Battle of the Narrow Seas

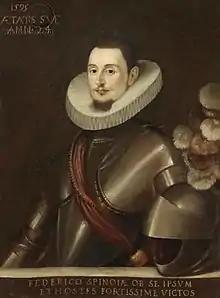
Federico Spinola

In 1602 Frederico Spinola, younger brother of Ambrogio Spinola, had distinguished himself as a soldier in the Army of Flanders and had succeeded in 1599 going through the English Channel and passing the straits of Dover unmolested; this led to a panic called the "invisible armada", as it encouraged suspicions that the attempt might be renewed and on a larger scale. Buoyed by this achievement, he had indulged Philip III of Spain, the Duke of Lerma and Martín de Padilla, in a vision of a massive galley-borne invasion of England from Flanders. However, the council brought him down to a mere eight galleys, provided at Spinola's expense. He was on his way from San Lucar to Lisbon but he was defeated by Sir Richard Leveson at Sesimbra Bay, which cost him two galleys.